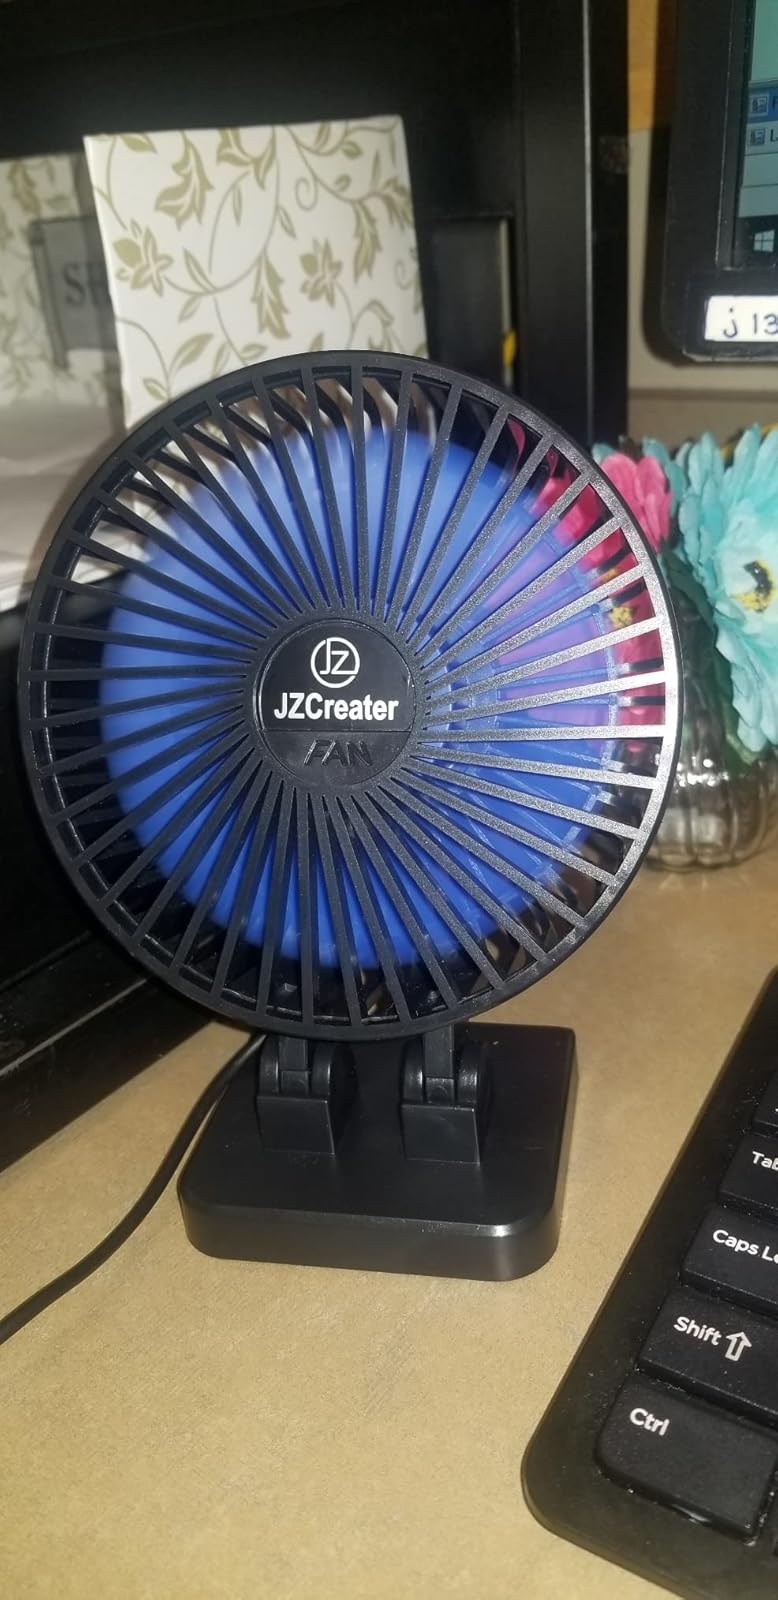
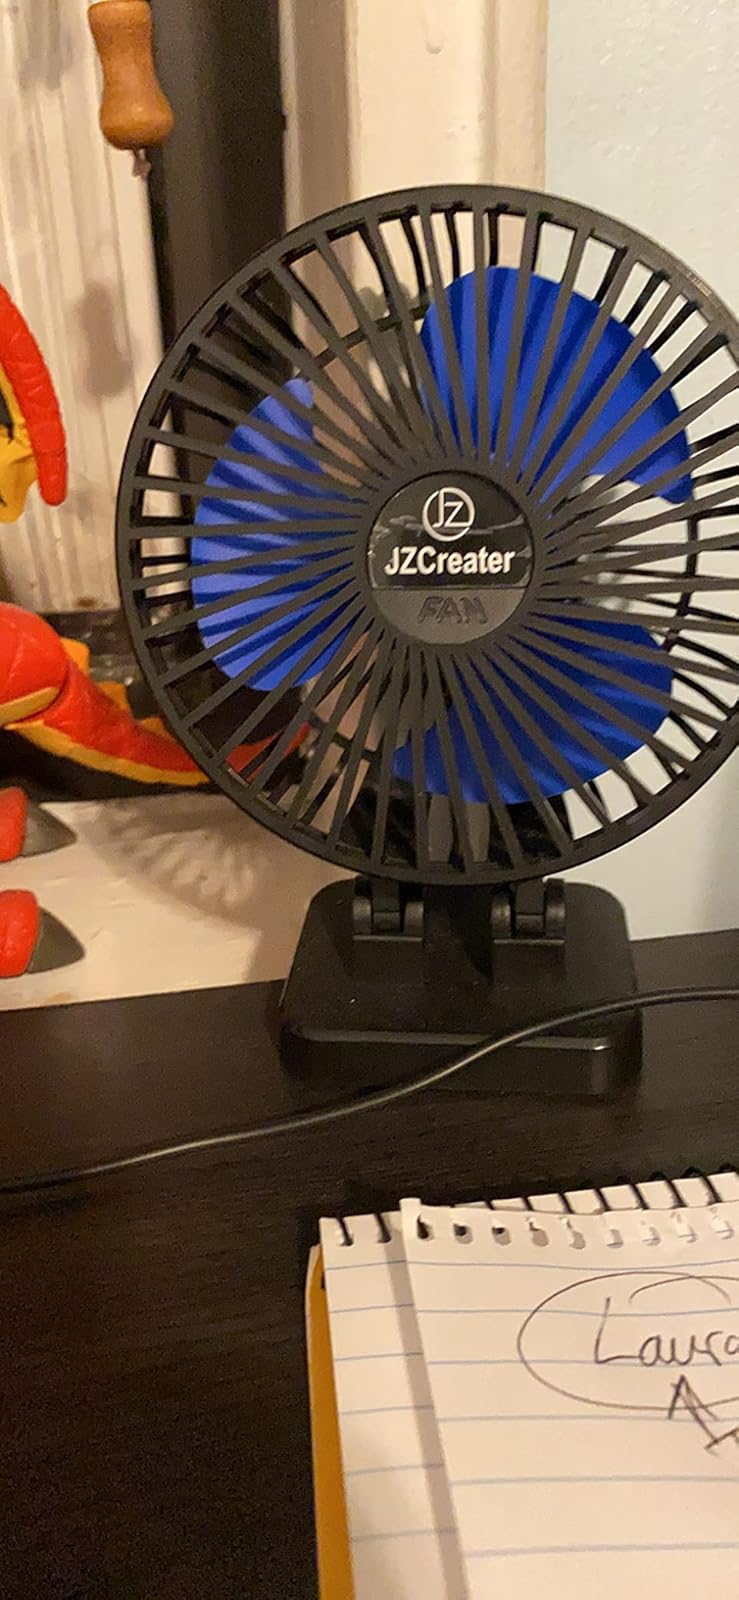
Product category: fan
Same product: yes